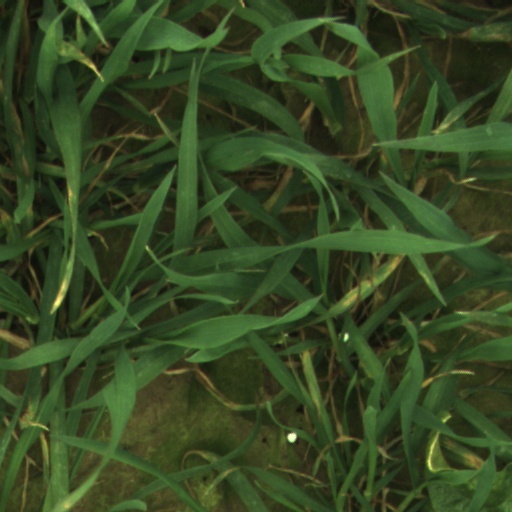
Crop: wheat